Hydra (genus)

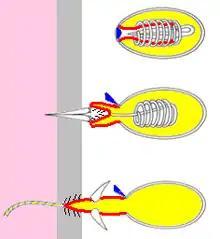
Schematic drawing of a discharging nematocyst

"Hydra" has a tubular, radially symmetric body up to long when extended, secured by a simple adhesive foot known as the basal disc. Gland cells in the basal disc secrete a sticky fluid that accounts for its adhesive properties.